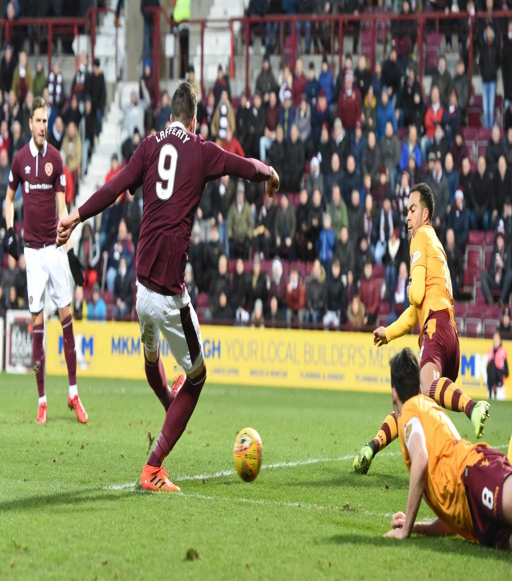
person scored the only goal of the game against football team